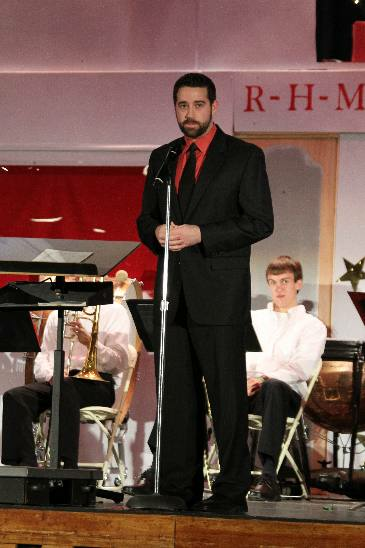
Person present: Yes